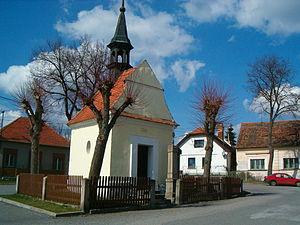
Mačkov est une commune du district de Strakonice, dans la région de Bohême-du-Sud, en République tchèque. Sa population s'élevait à 291 habitants en 2017.